Answer in natural language. Which point is closer to the camera taking this photo, point A  or point B? Choose between the following options: A or B
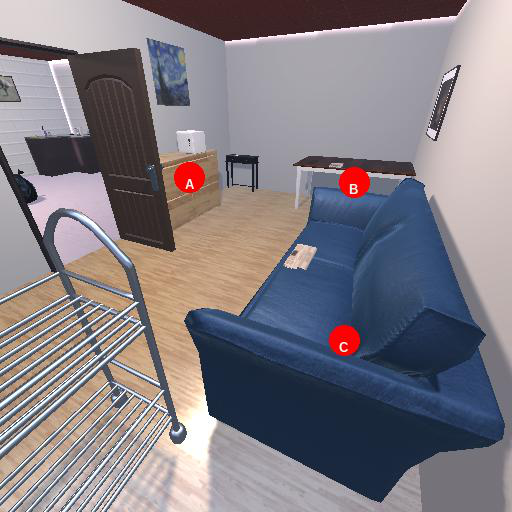
<answer>A</answer>